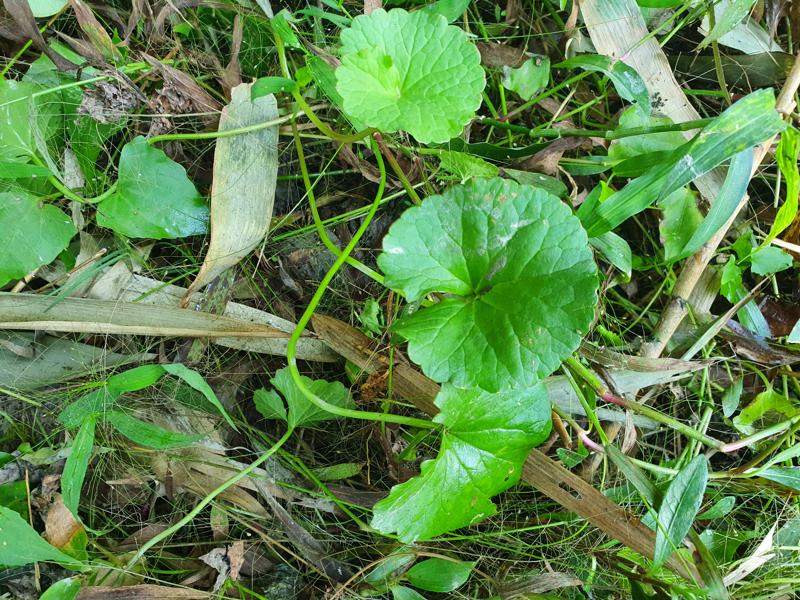
Weed species: Centella asiatica